Konstantin Zatulin

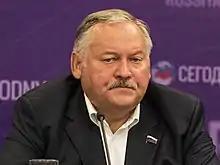
Zatulin in 2017

Konstantin Fyodorovich Zatulin (born 7 September 1958) is a Russian politician, first deputy chairman of the committee of the State Duma for the CIS and relations with Russian nationals abroad. He represents the Sochi constituency.